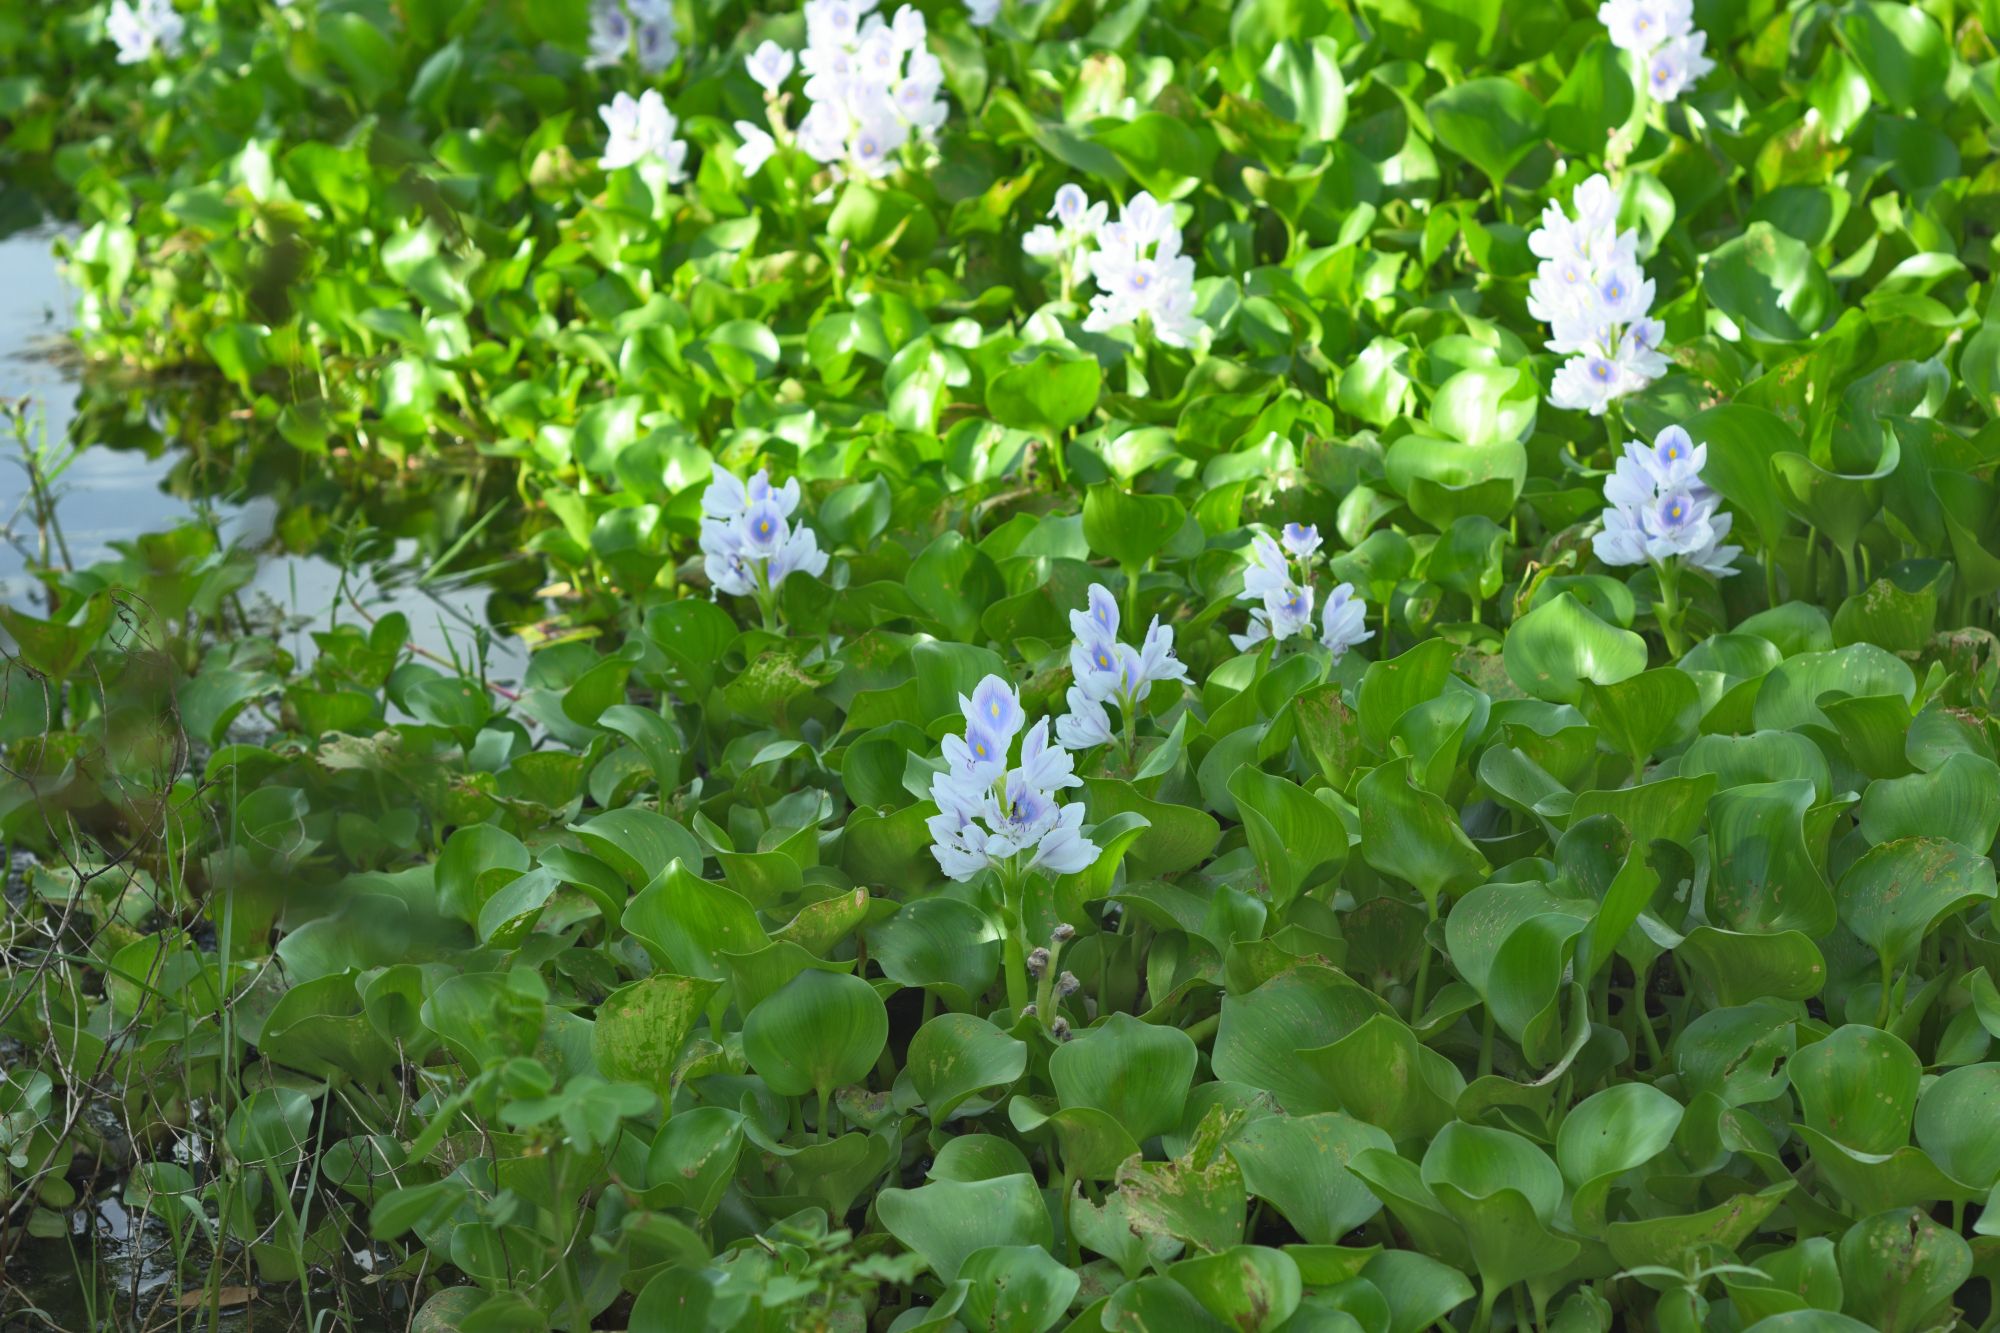
Water Hyacinth - Khurushkul Pond, Bangladesh
Water hyacinth (Eichhornia crassipes) coverage in a freshwater pond near Khurushkul, Cox's Bazar, Bangladesh. Photographed on 9 August 2026 during the monsoon season. Follow-up survey of the pond documented in the June 2026 water lily / water hyacinth dataset.
Location: Khurushkul, Cox's Bazar, Chattogram, Bangladesh
Keywords: water hyacinth, Eichhornia crassipes, invasive aquatic plant, pond, freshwater wetland, monsoon, Bangladesh, Khurushkul, Cox's Bazar, botanical photography, aquatic vegetation, golamrob